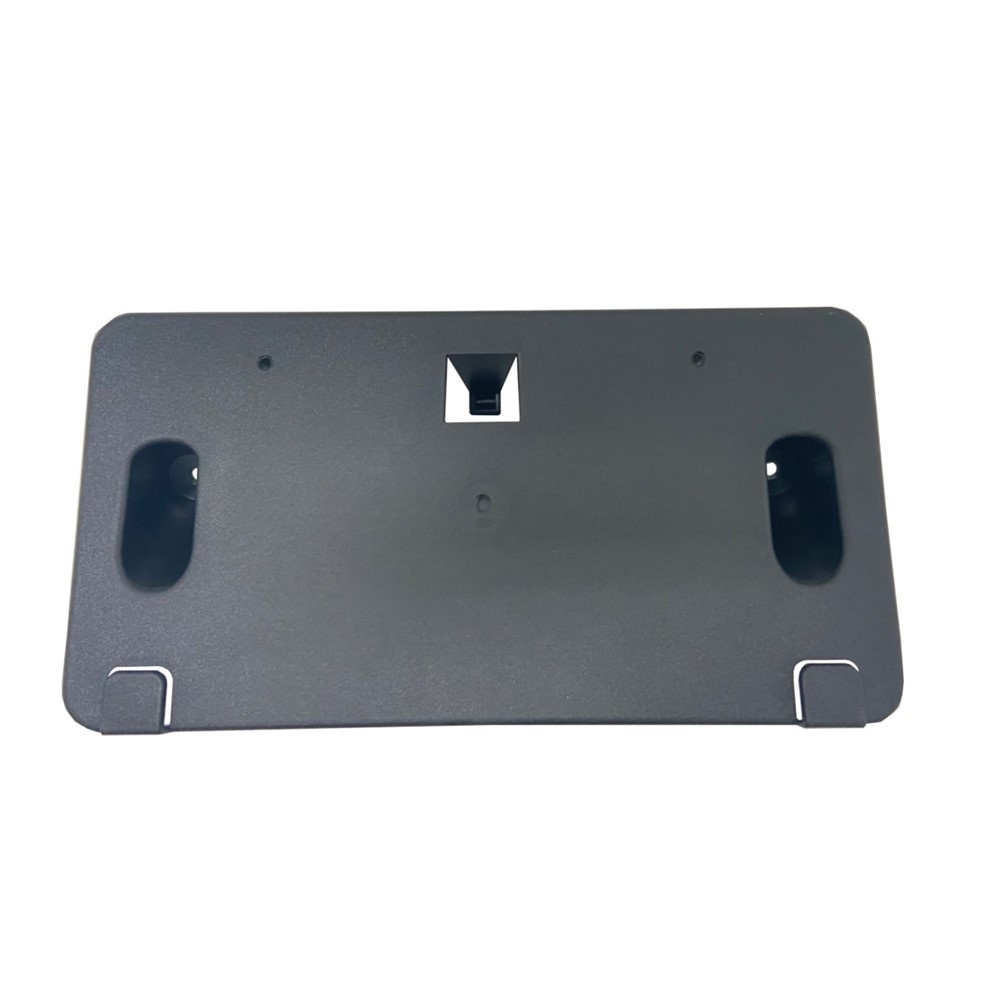
Factory Style Replacement Front License Plate Bracket for 2021-2024 Ford Bronco
FRONT LICENSE PLATE BRACKET FOR USE WITH PLASTIC BUMPER INCLUDES MOUNTING HARDWARE Fits 2021-2024 Ford Bronco
Brand: KE-L
Category: Vehicles & Parts > Vehicle Parts & Accessories > Vehicle Maintenance, Care & Decor > Vehicle Decor > Vehicle License Plate Mounts & Holders